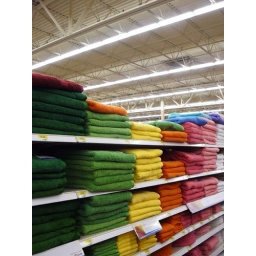
Rainbow towels in yet another colorful aisle.